Preston Dock

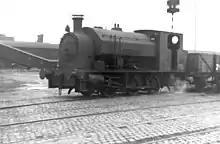
Steam locomotive on Preston Dock, 1968

Since the dock's closure as a working port, the waters of the basin have suffered from frequent blooms of blue-green algae (cyanobacteria), which can be toxic to humans and animals. Despite repeated attempts to cure the problem and improve water quality, outbreaks still occur and are most prevalent in the warmer months, and signs are posted around the basin by the Preston City Council warning against swimming (including pets).